Sibak: Midnight Dancers

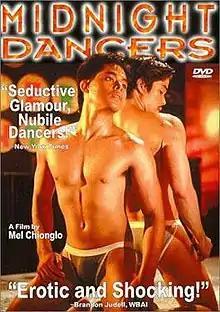
DVD poster

Sibak: Midnight Dancers is a 1994 Philippines film, and the first of a series of three gay-themed movies by Mel Chionglo and Ricky Lee about the lives of macho dancers (strippers) in the gay bars of Manila. The later two are "Burlesk King" and "Twilight Dancers". All three follow in the tradition of Lino Brocka's 1988 film "Macho Dancer." This movie was banned in the Philippines.